Swan Transit

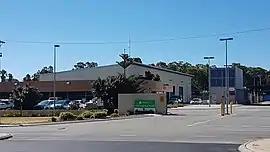
Karrinyup bus depot

Outside Perth, Swan Transit operates four depots, Albany, Bunbury, Busselton and Kalgoorlie, for its TransAlbany, TransBunbury, TransBusselton and TransGoldfields operations respectively.